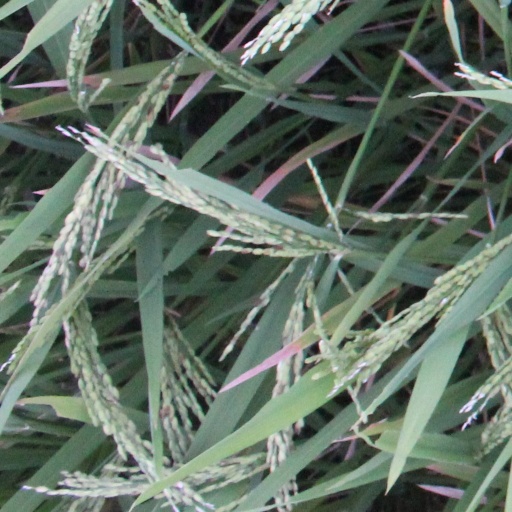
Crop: rice